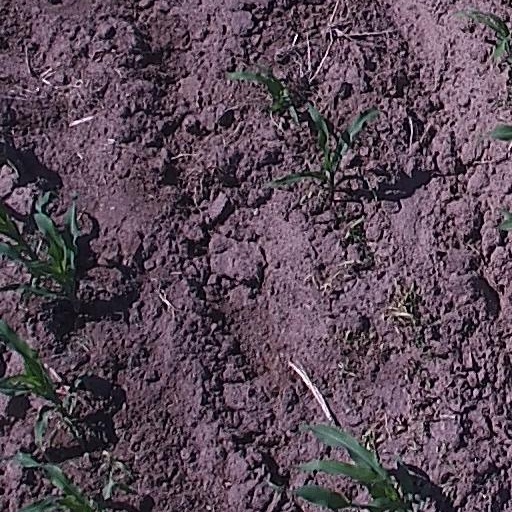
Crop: maize; corn